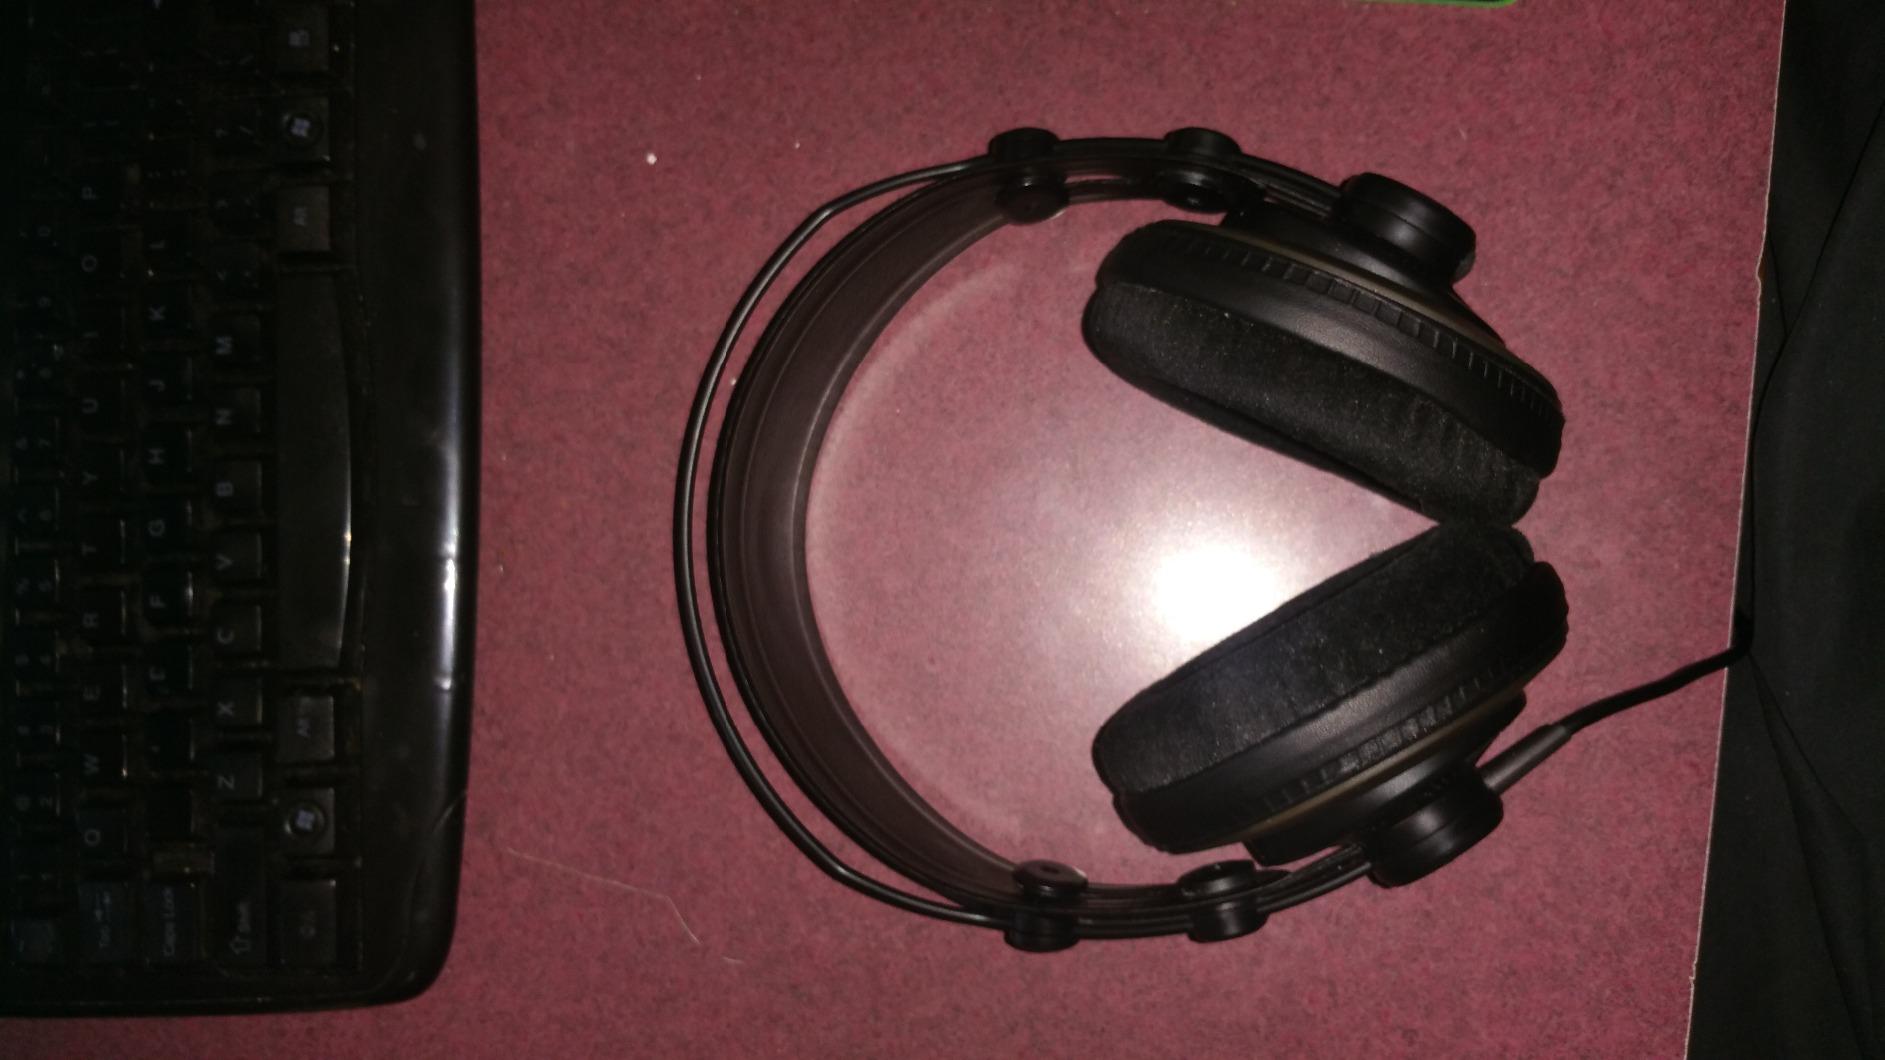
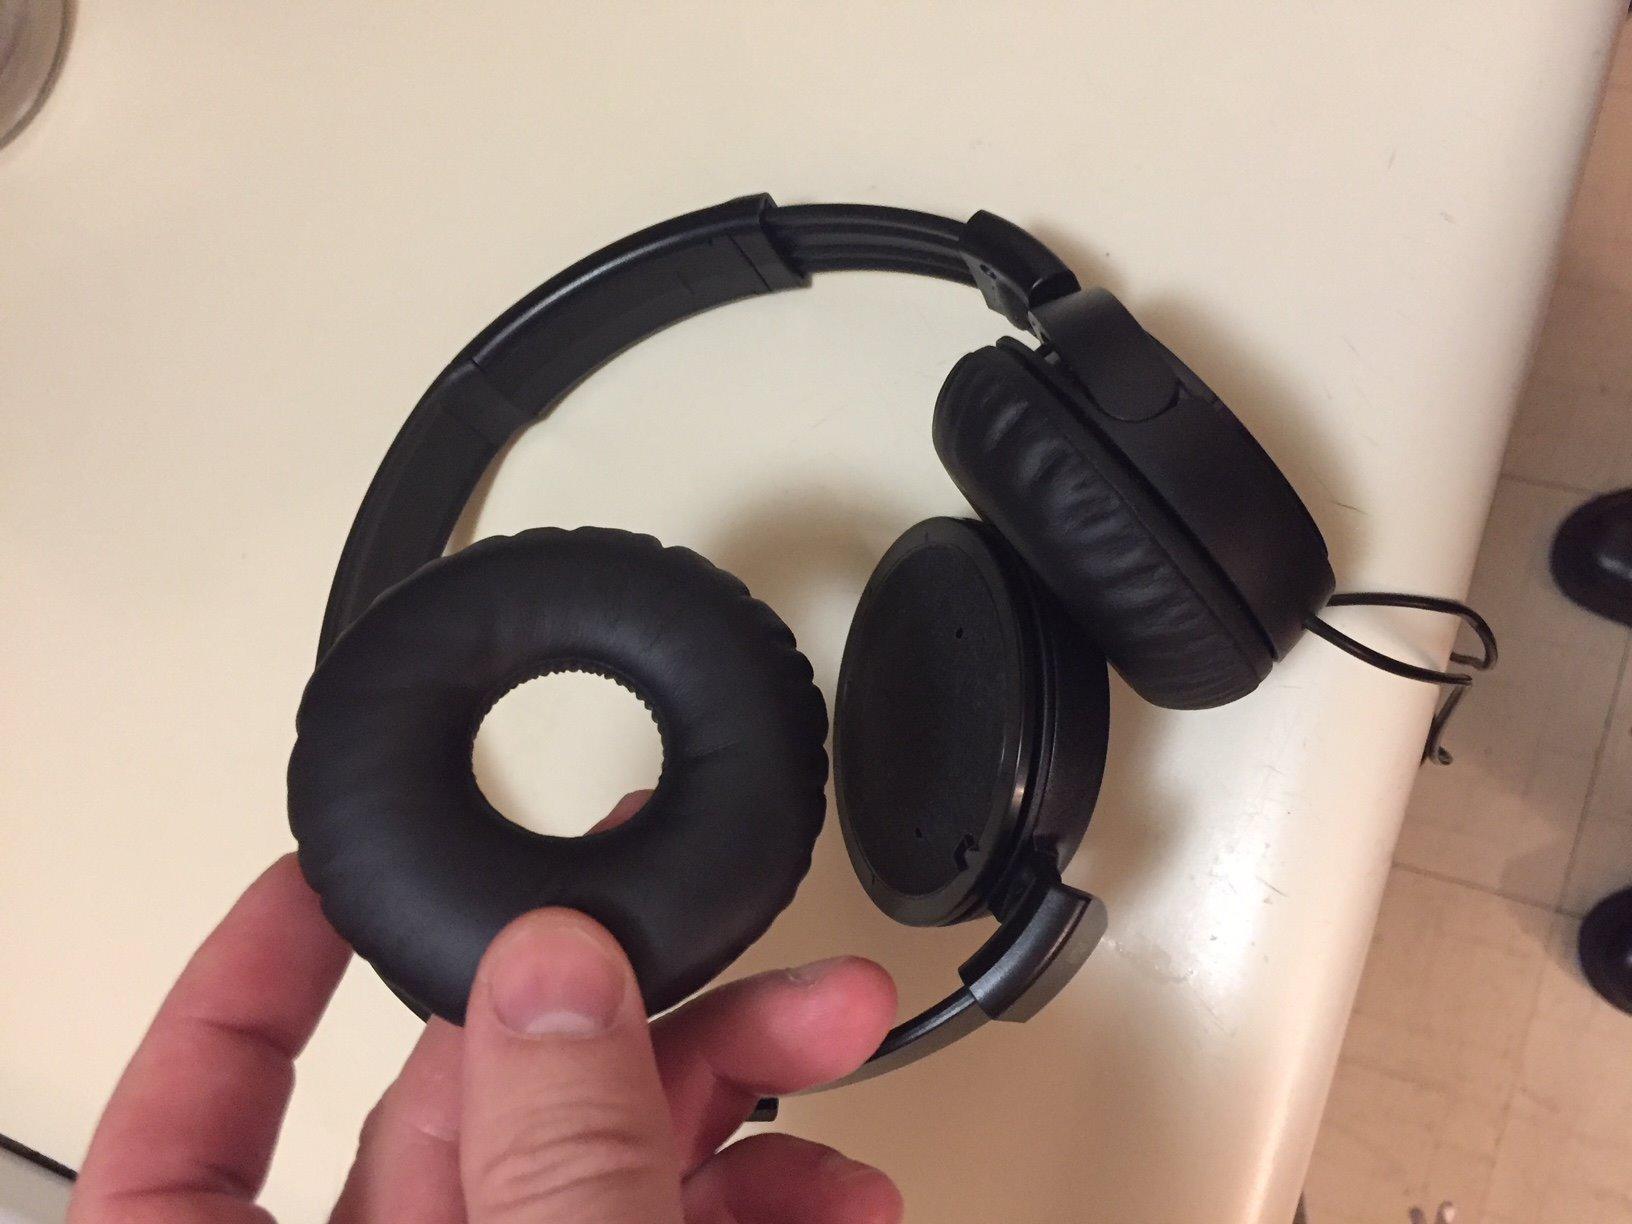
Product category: headphones
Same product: no